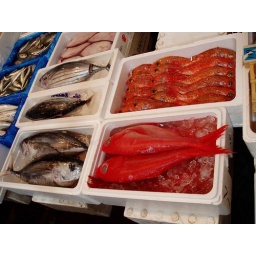
The biggest wholesale fish and seafood market in the world and also one of the largest wholesale food markets of any kind.